Anthony Bennett (basketball)

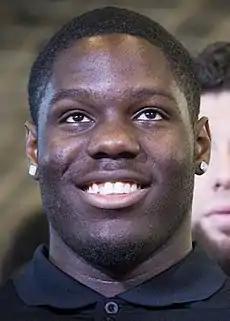
Bennett in 2013

Anthony Harris Bennett (born March 14, 1993) is a Canadian professional basketball player who last played for the Formosa Dreamers of the Taiwan Professional Basketball League (TPBL). He played college basketball for the University of Nevada, Las Vegas (UNLV) for one year. He was the first overall pick in the 2013 NBA draft by the Cleveland Cavaliers, becoming the first Canadian to be drafted number one overall. He played only four seasons in the NBA, averaging 4.4 points, and is often considered the worst number-one pick in league history.